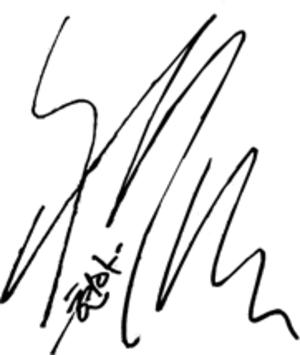
Kim Hyun-ah est une rappeuse, danseuse et mannequin sud-coréenne née le 6 juin 1992 à Séoul. Son nom de scène est souvent orthographié HyunA. En onze ans de carrière sous les labels de JYP Entertainment et Cube Entertainment, Hyuna a été une personnalité très active en tant qu'artiste solo mais également en tant qu'une ancienne membre des girl groups Wonder Girls, 4Minute, du duo Trouble Maker avec Jang Hyunseung et du groupe Triple H avec Hui, membre du groupe Pentagon, et Dawn, son petit ami, ex-membre de Pentagon.